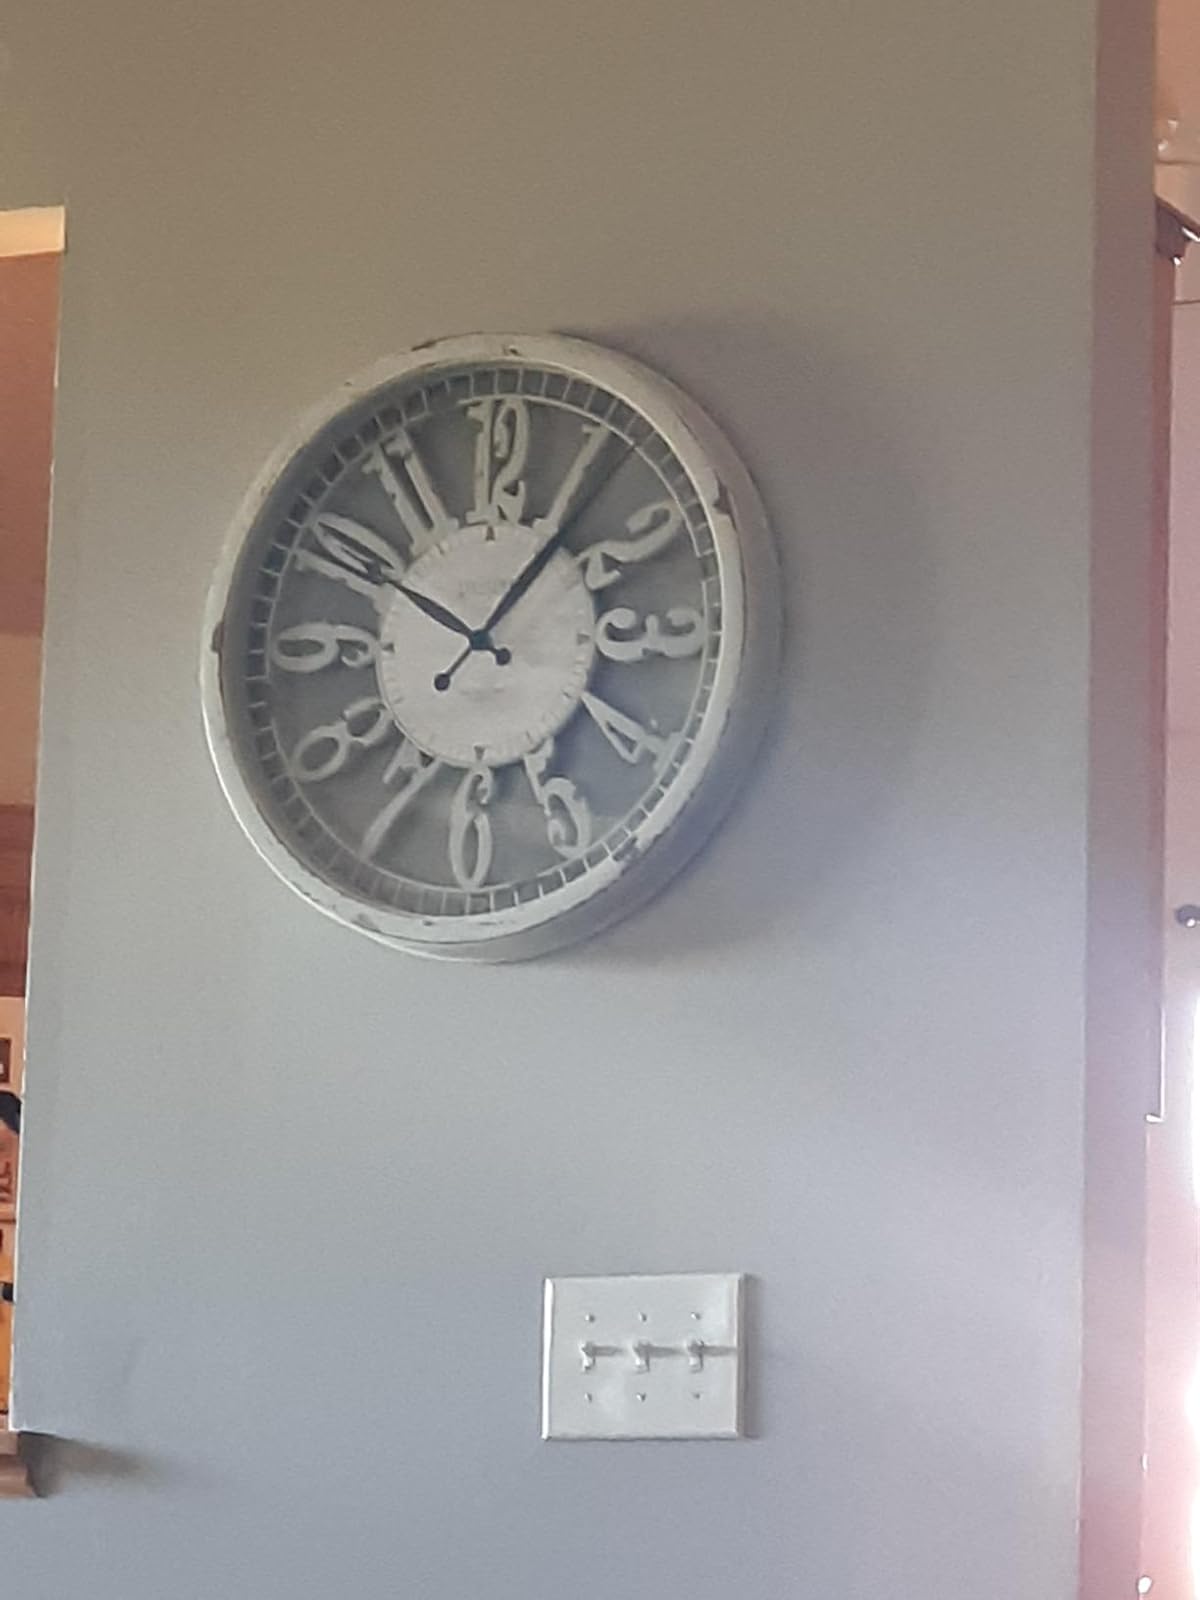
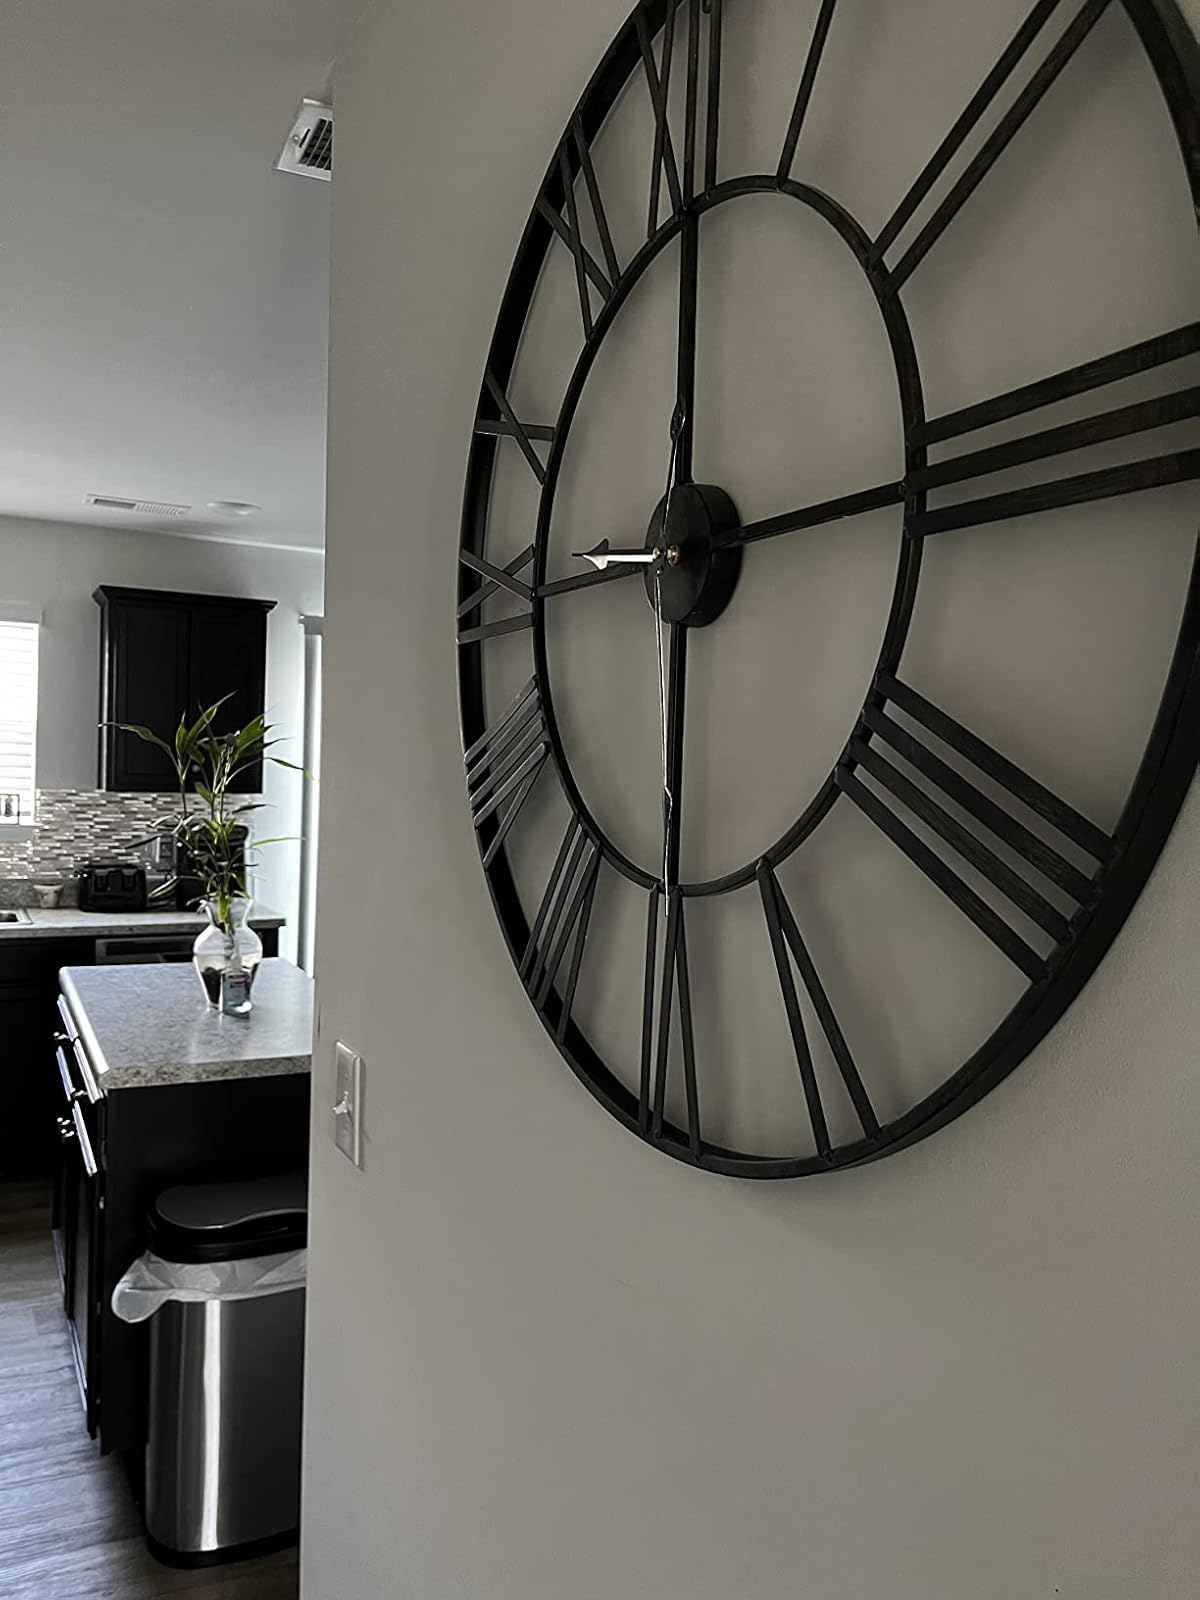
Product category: clock
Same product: no